Orenda Fink

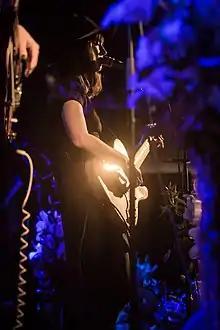
Fink performing with Azure Ray in Los Angeles, 2018. Photo by Veronika Reinert.

Orenda Fink is an American singer, musician, and writer. Perhaps best known as half of the duo Azure Ray, Fink is also a member of Art in Manila, O+S, Closeness, and High Up, and has played with or appeared as a guest on records by Bright Eyes, Conor Oberst, Moby, The Faint, Pete Yorn, and others. She is married to Todd Fink (formerly Todd Baechle) of The Faint.